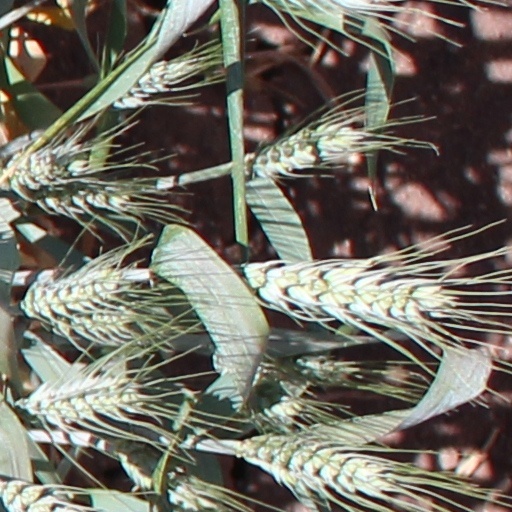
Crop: wheat